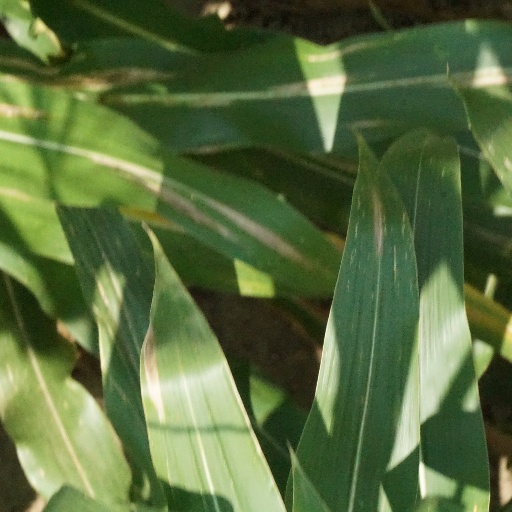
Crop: maize; corn